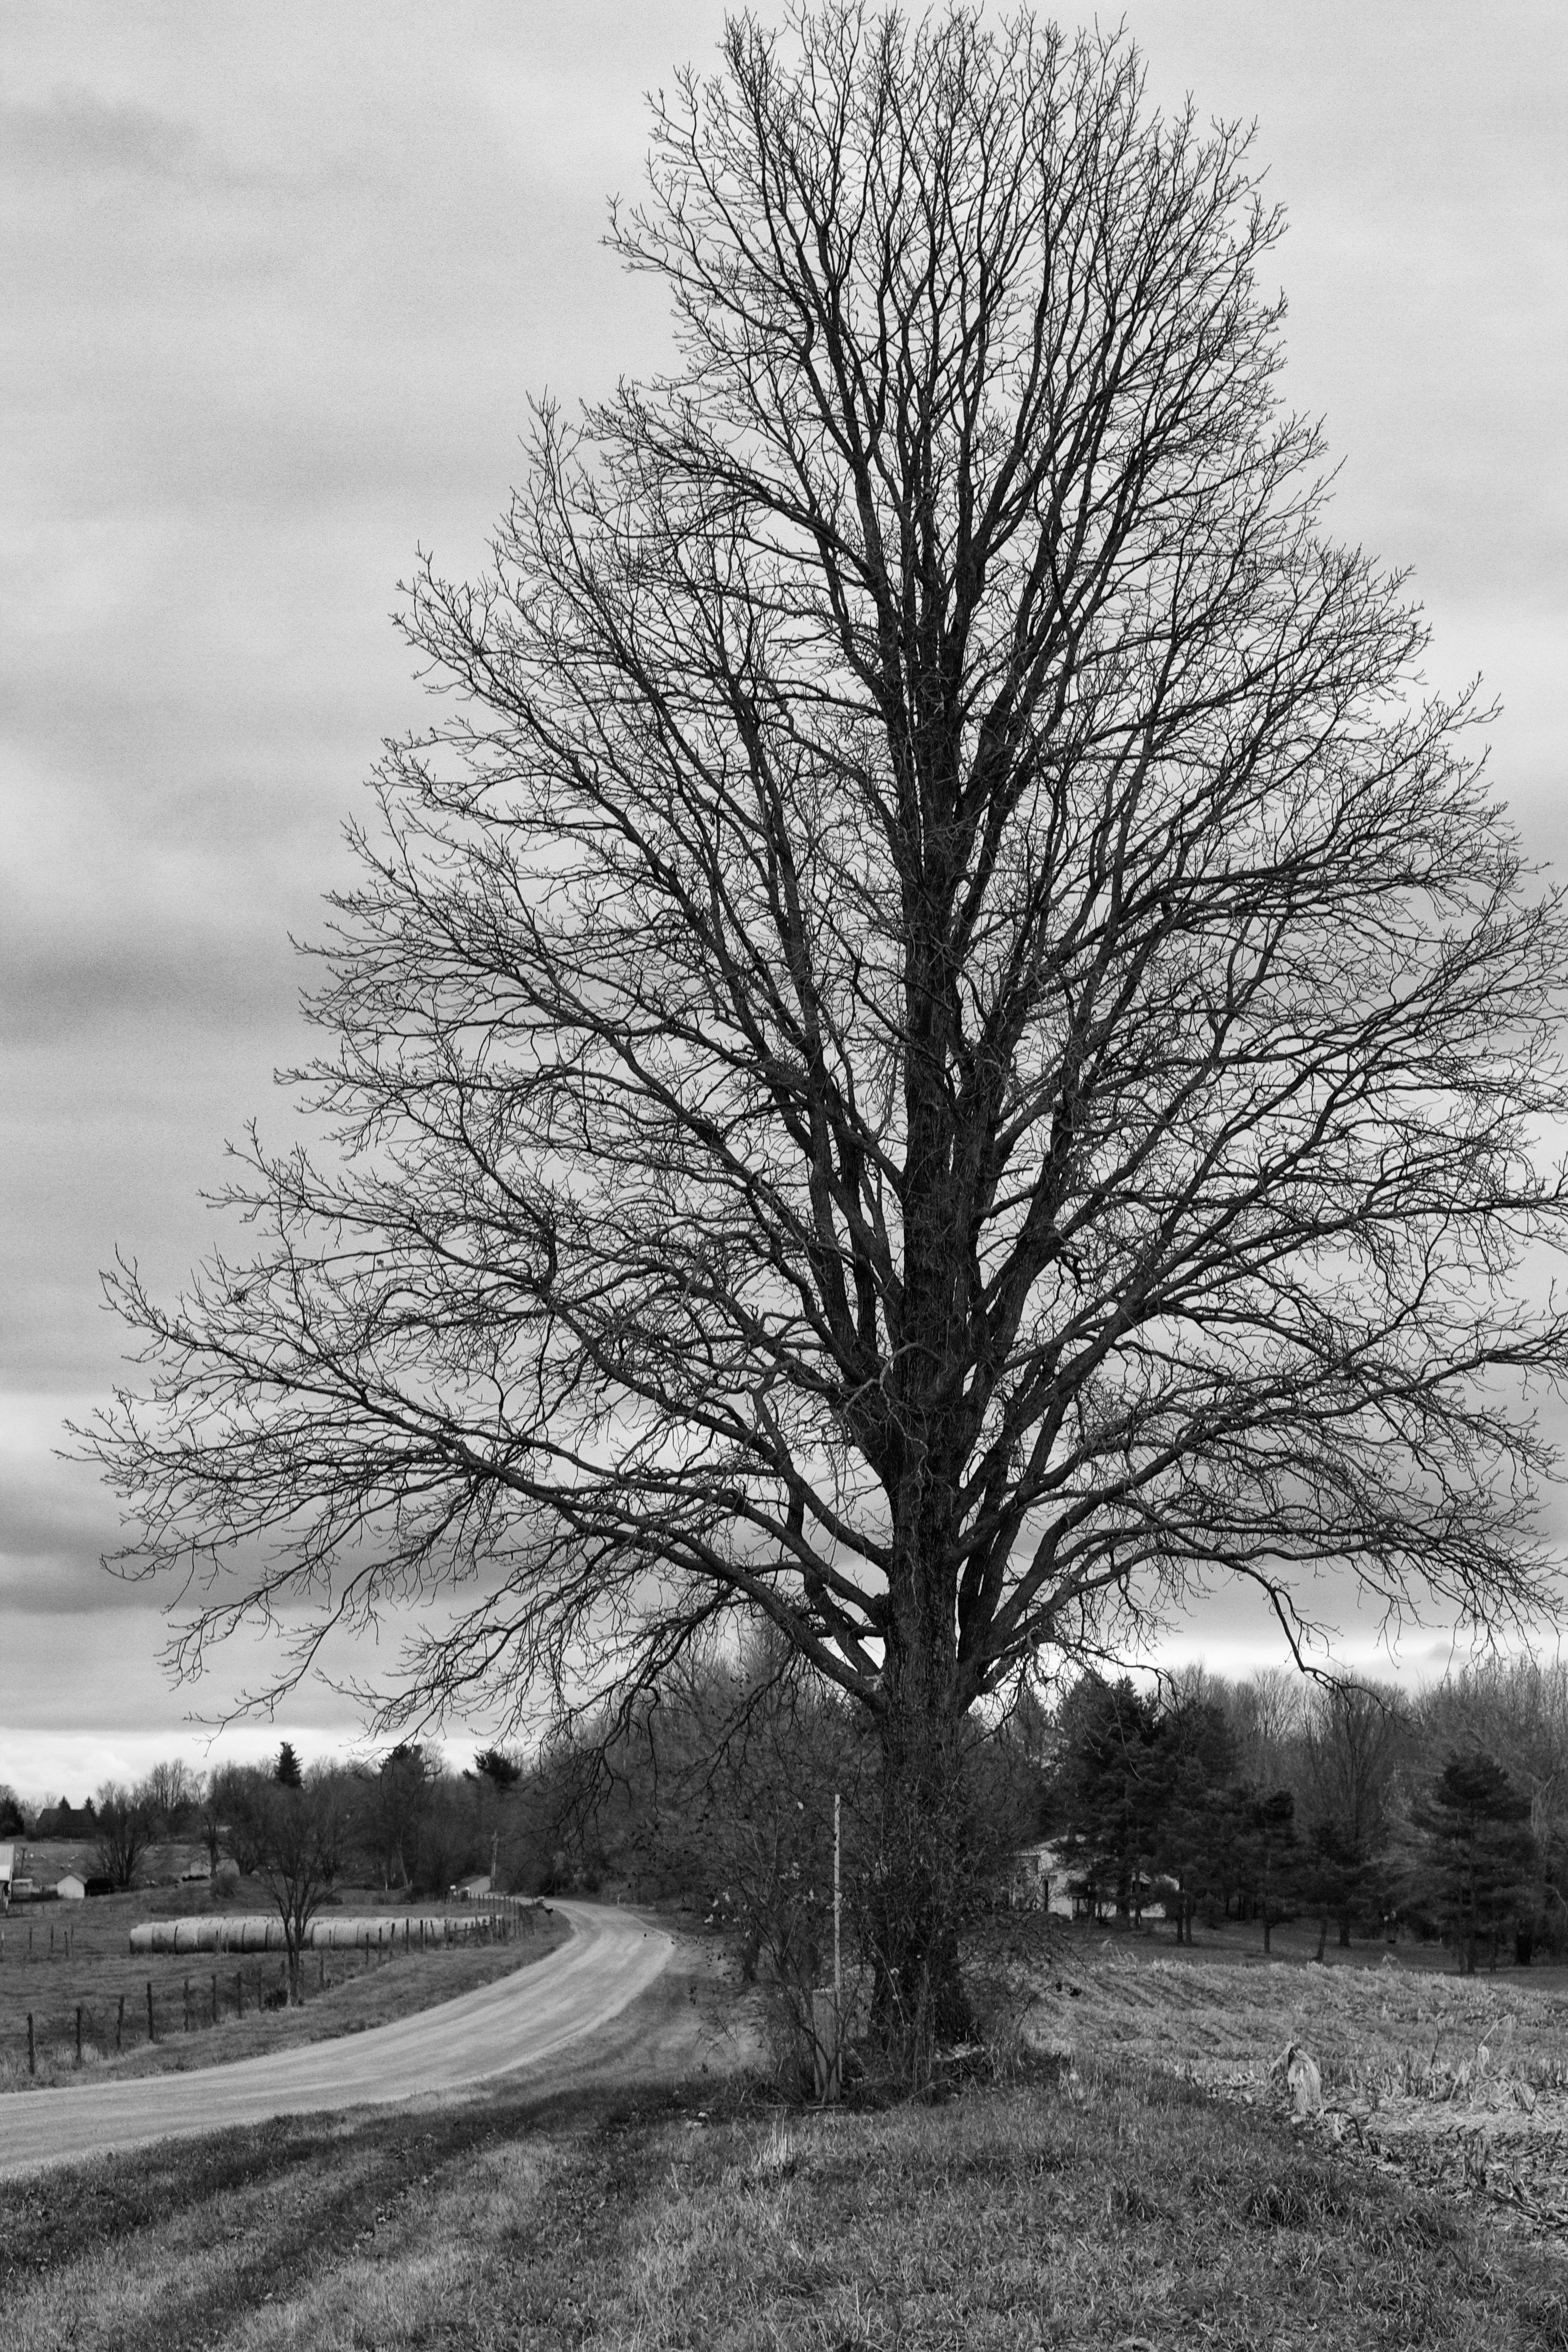
tree, branch, snow, winter, black and white, plant, leaf, frost, monochrome, season, bw, monochrome photography, atmospheric phenomenon, plant stem, woody plant, land plant